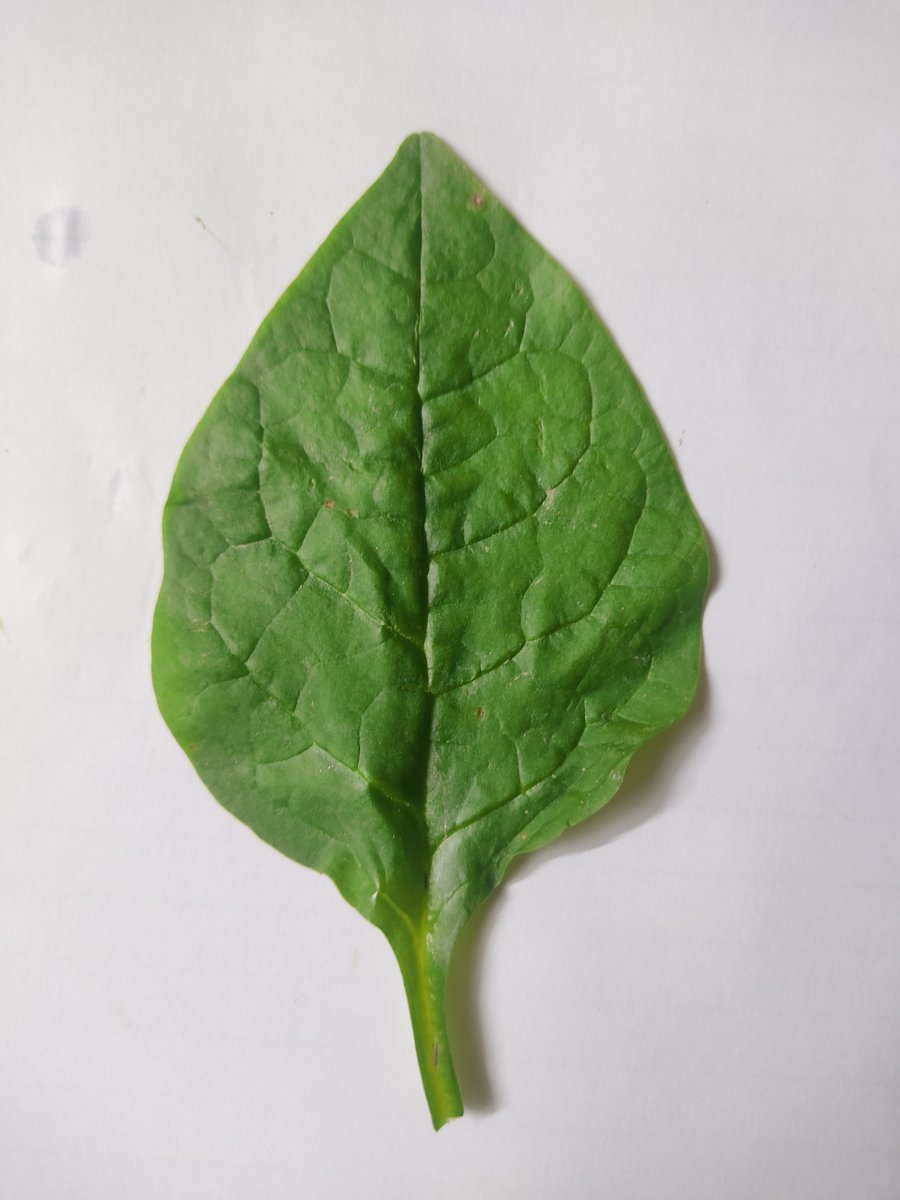
Label: Healthy-Leaf